Sir George Sitwell, 2nd Baronet

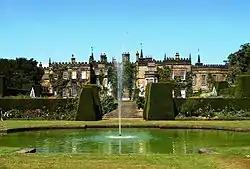
The Sitwell family seat, Renishaw Hall

Upon the death of his father on 14 July 1811, he succeeded as the 2nd Baronet Sitwell, of Renishaw, County of Derby, in the Baronetage of the United Kingdom. Succeeding Edward Sacheverell Chandos-Pole, of Radbourne Hall, he served as High Sheriff of Derbyshire, like his father before him, from 3 February 1828 to 11 February 1829, when he was succeeded by William Evans of Allestree Hall.